1914–15 Illinois Fighting Illini men's basketball team

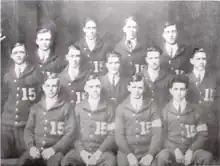
""1914-15 Fighting Illini championship team photo""

!colspan=9 style="background:#DF4E38; color:#FFFFFF;"|Big Ten regular season